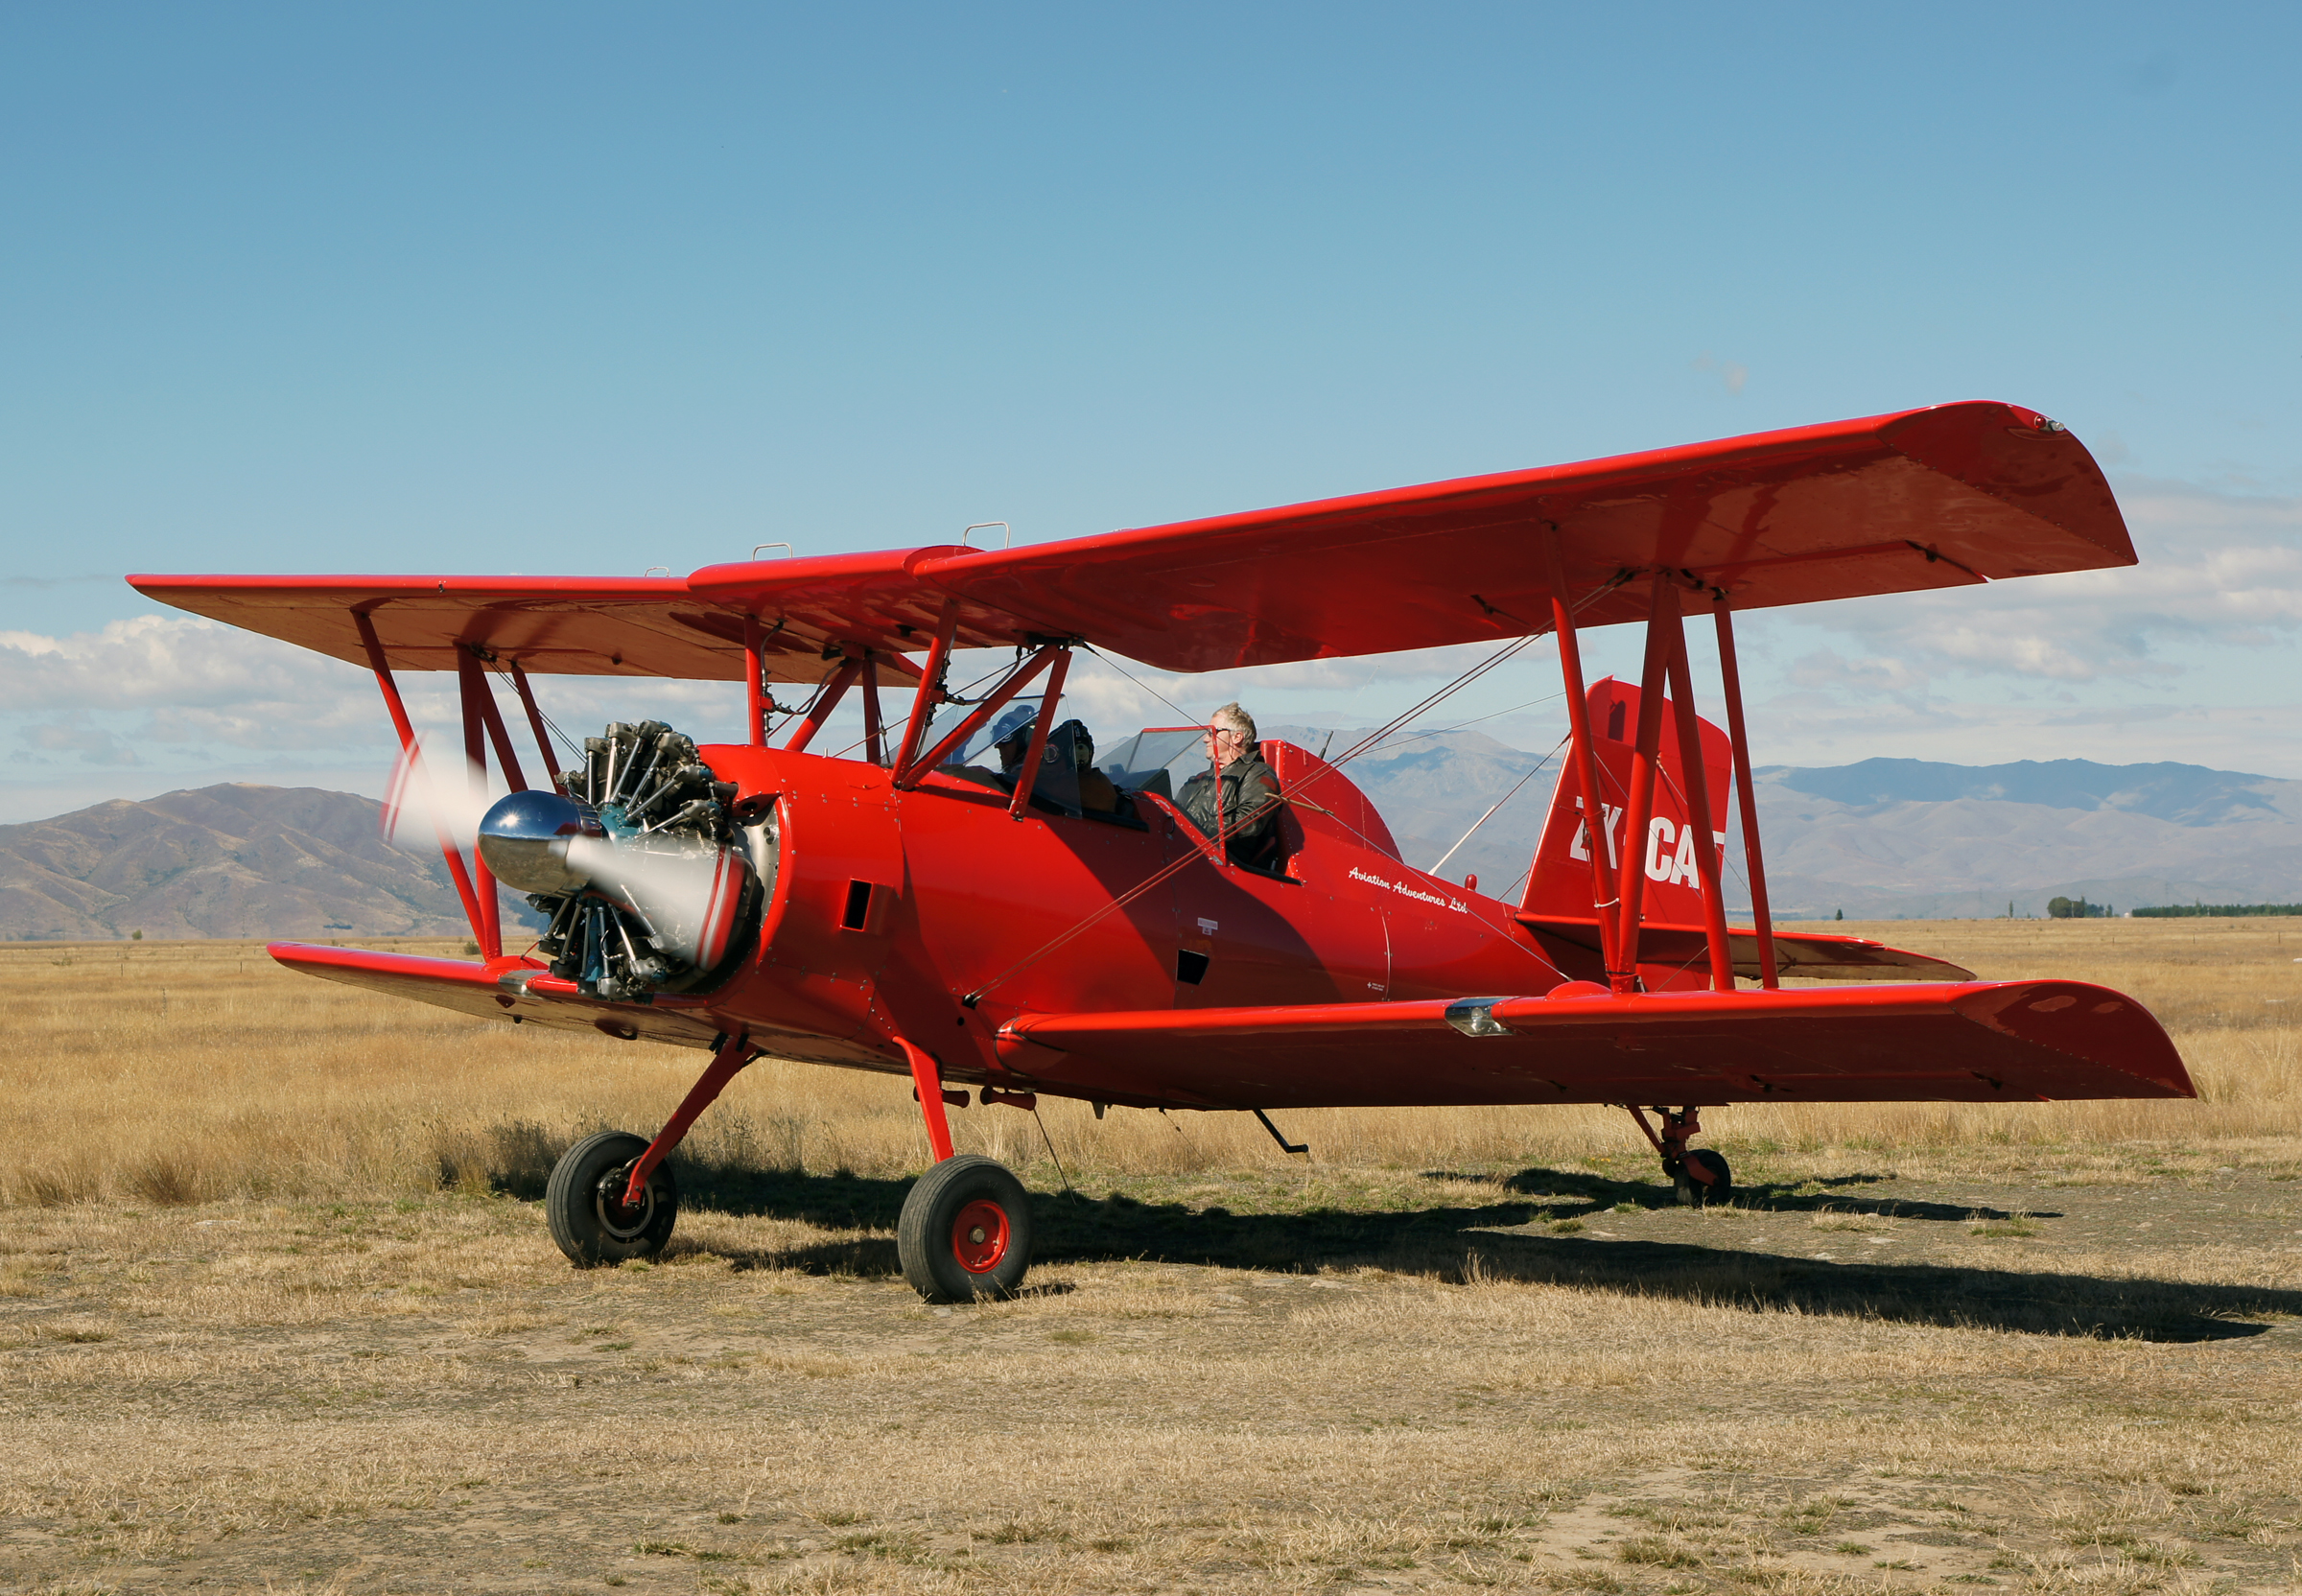
wing, airplane, aircraft, red, vehicle, aviation, flight, sonyalpha, twizel, biplane, grumman, redbiplane, radialengine, redcatscenicflights, pukakiairport, light aircraft, monoplane, atmosphere of earth, boeing stearman model 75, stampe sv 4, ultralight aviation, piper pa 18